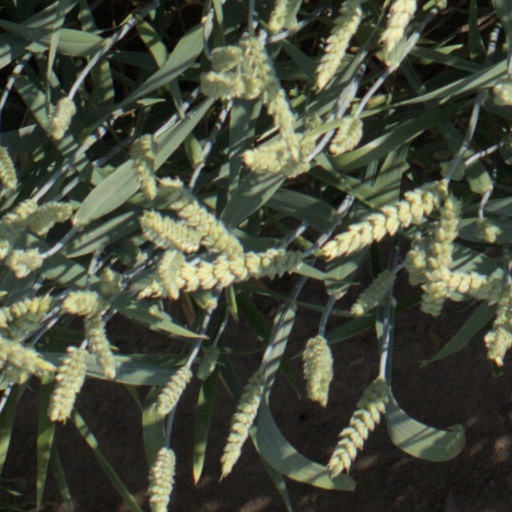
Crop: wheat